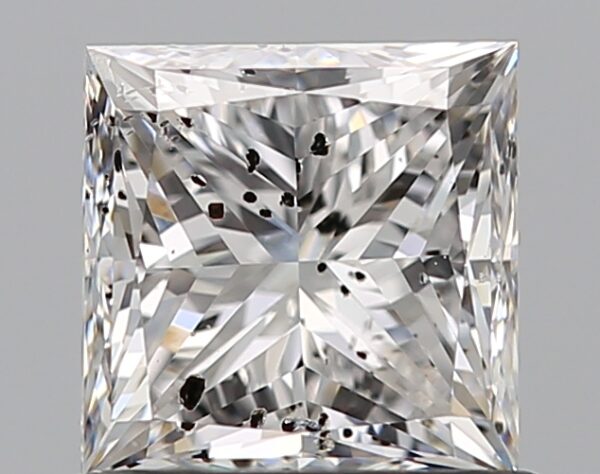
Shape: princess
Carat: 1
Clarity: SI2
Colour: E
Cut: VG
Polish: VG
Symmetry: VG
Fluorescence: N
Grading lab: IGI
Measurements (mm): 5.25 x 5.23 x 3.98